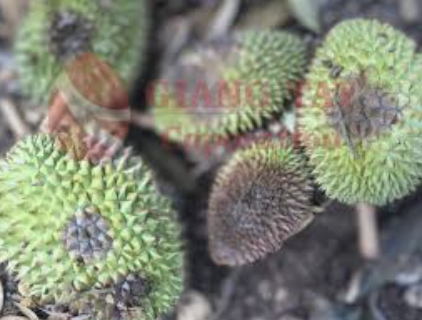
Label: fruit_rot